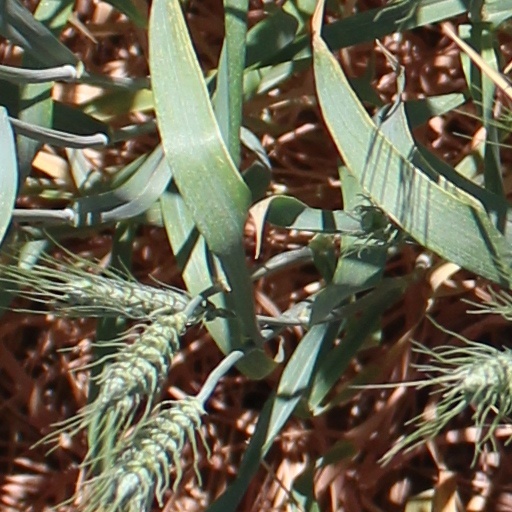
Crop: wheat